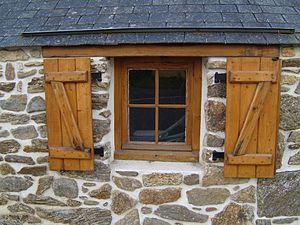
Le renvoi d'eau est la partie inférieure horizontale des battants de fenêtres et des portes. La fonction du renvoi d'eau et de permettre à l'eau de pluie de s'écouler vers l’extérieur et d'empêcher la pénétration de l'eau dans le joint du cadre de fenêtre. Le renvoi d'eau prend généralement la forme d'un trapèze orienté vers l’extérieur avec un larmier ou goutte pendante.